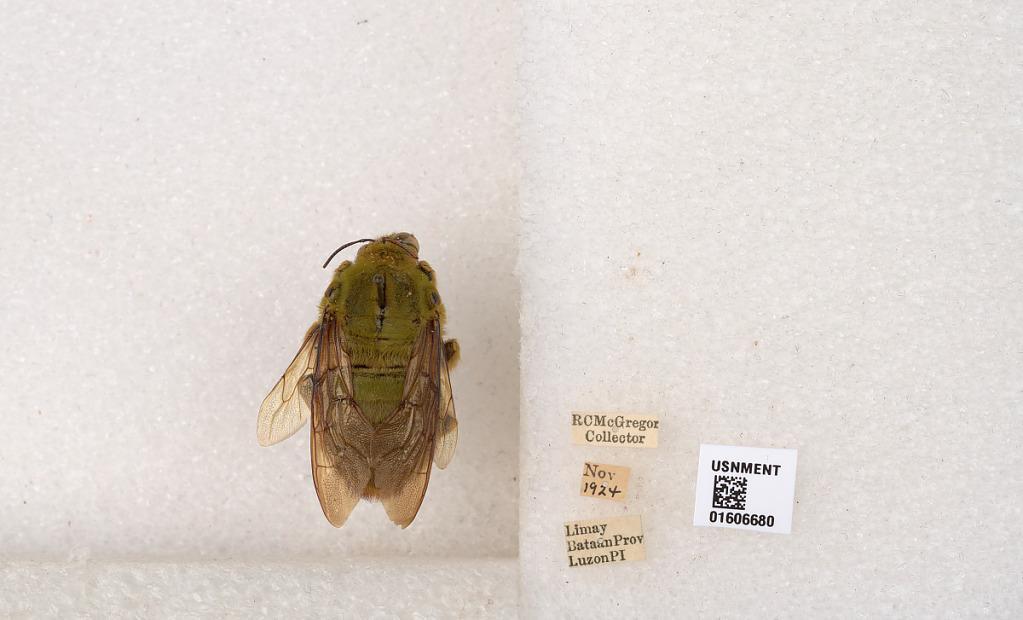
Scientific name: Xylocopa (Koptortosoma) bombiformis Smith
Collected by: R. McGregor
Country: Philippines
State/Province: Central Luzon
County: Bataan
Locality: Limay
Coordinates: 14.5306, 120.563